Inguinal hernia

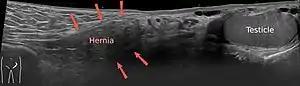
Ultrasound of an indirect hernia containing fat, with testicle seen at right.

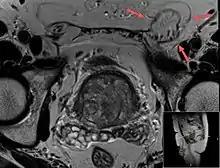
T2 weighted MRI of the same case (done for another purpose), also demonstrating fat content.

An indirect inguinal hernia results from the failure of embryonic closure of the deep inguinal ring. In the male, it can occur after the testicle has passed through the deep inguinal ring. It is the most common cause of groin hernia. A double indirect inguinal hernia has two sacs.